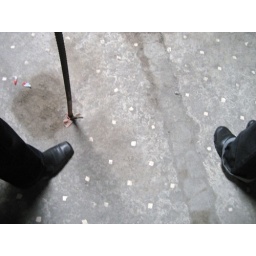
they put small white stones in the street to reflect the torch light at night (no electricity of course!)